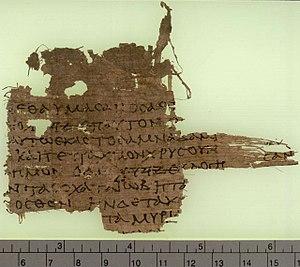
Papyrus Oxyrhynque 3522 est un fragment en papyrus de la Septante, une version de la Bible hébraïque en langue grecque. Le manuscrit rend le nom divin en lettres hébraïques.